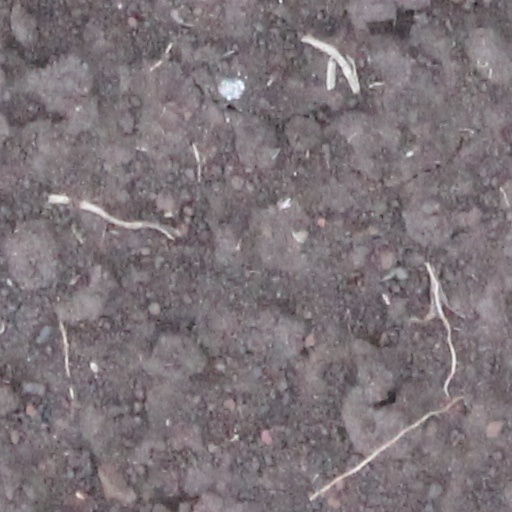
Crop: wheat